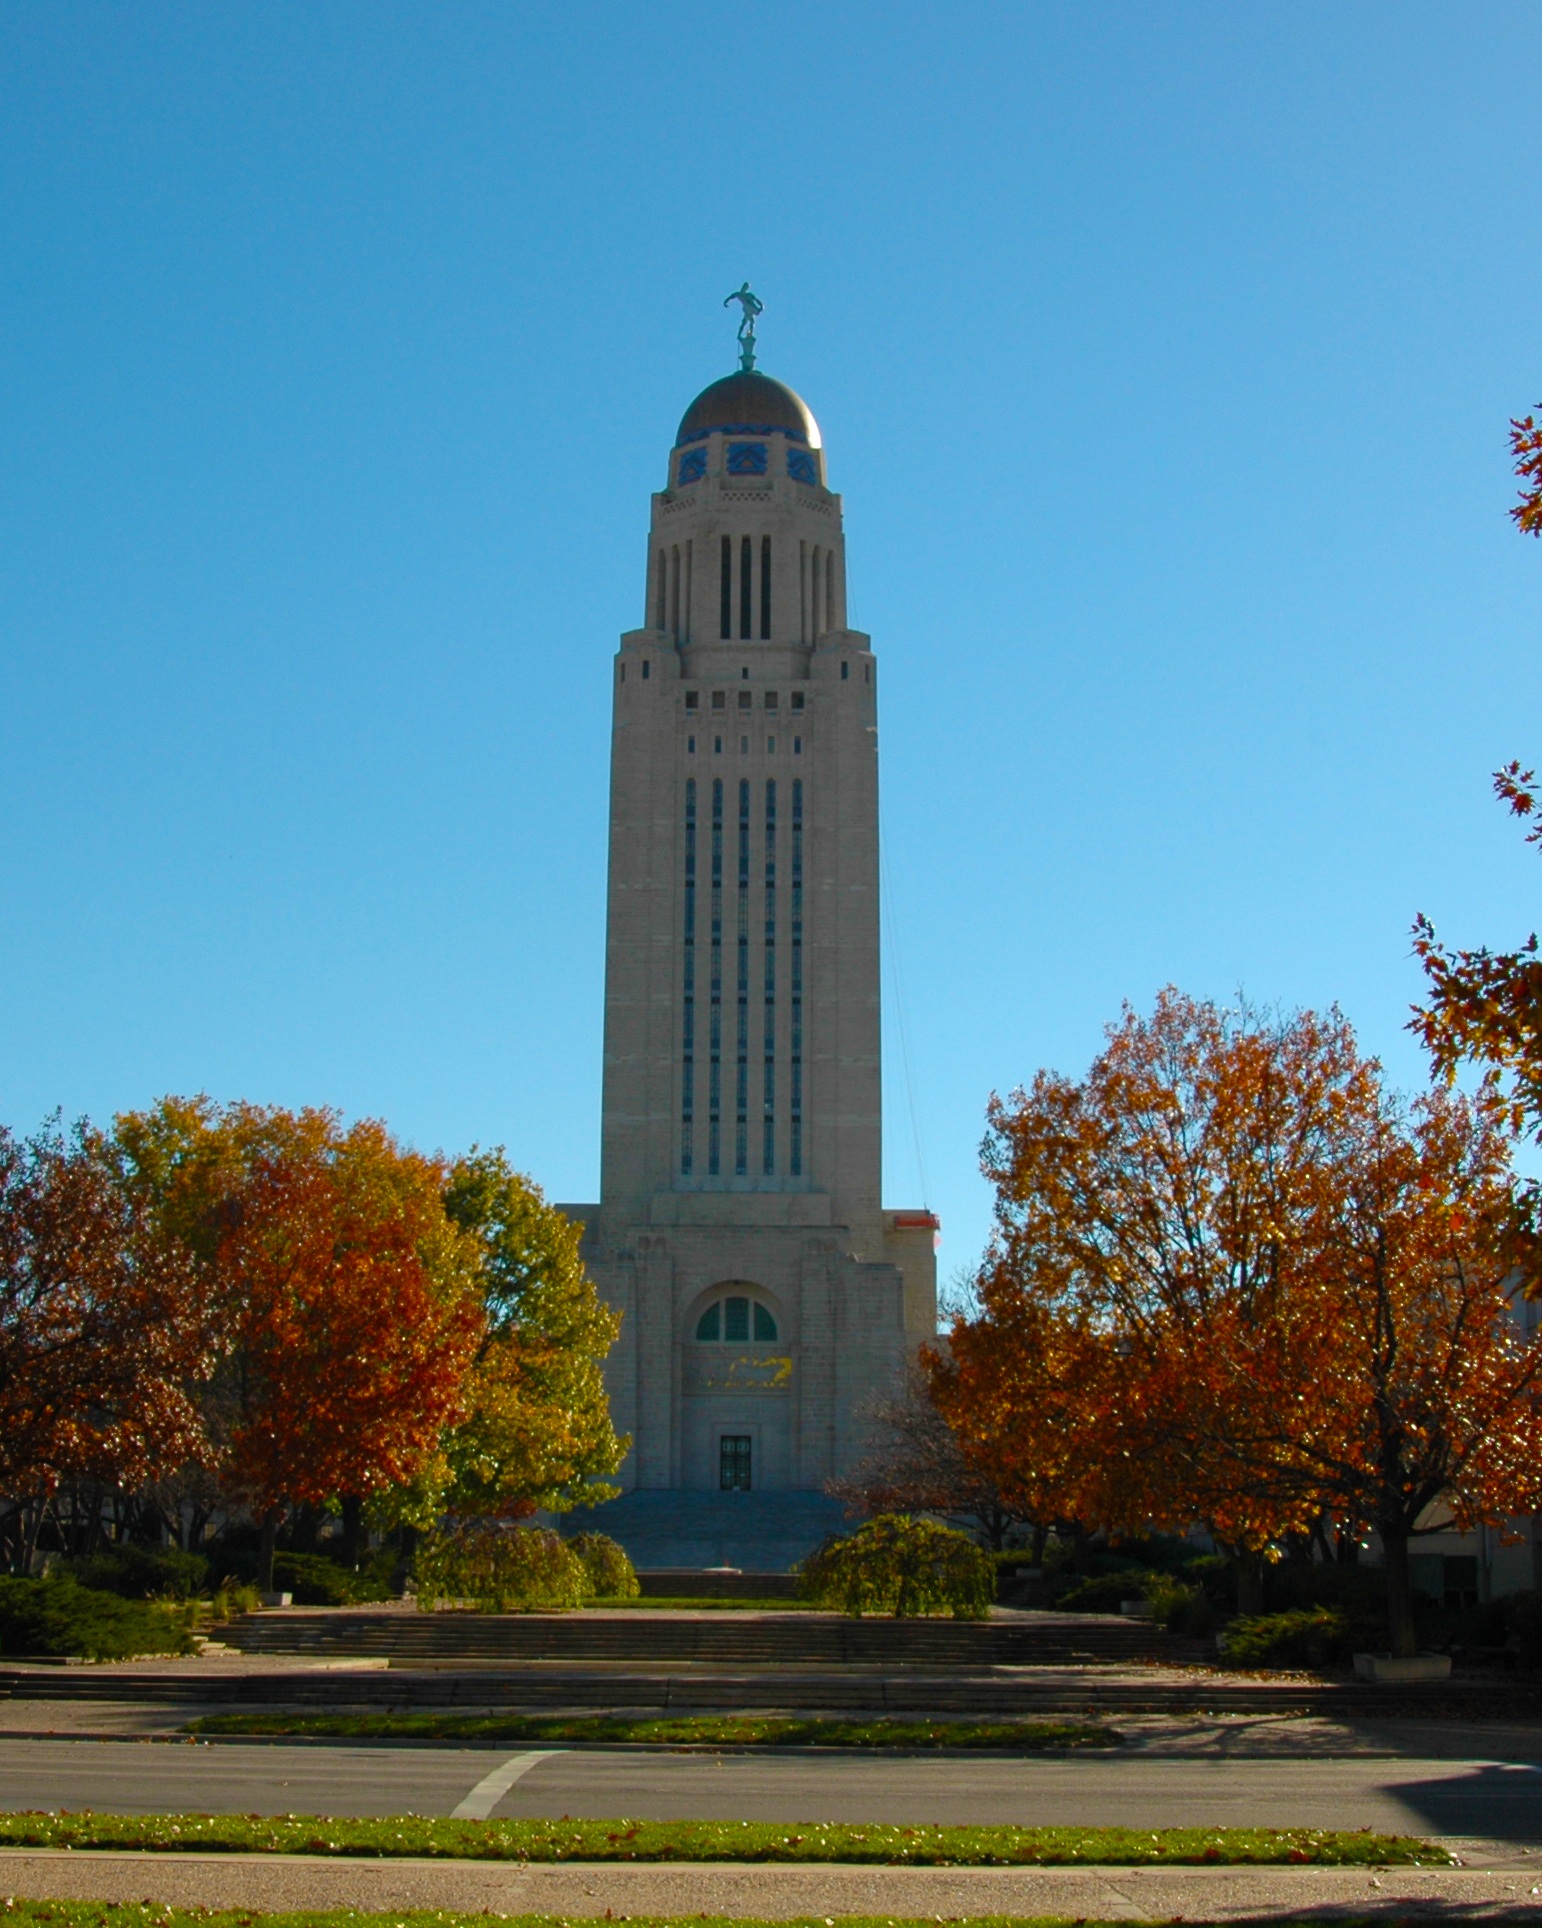
tree, fall, building, city, country, travel, heart, tower, usa, america, landmark, church, tourism, place of worship, capital, memorial, design, steeple, politics, welcome, state, history, lincoln, government, county, historical, capitol, congress, legislature, landmarks, monuments, midwest, nebraska, corn fed, husker state